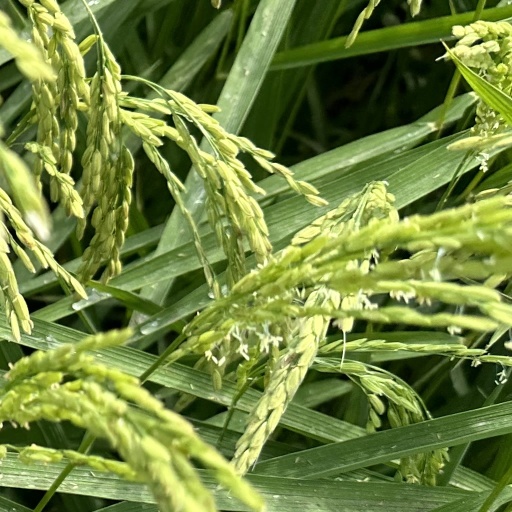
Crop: rice